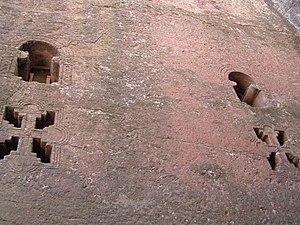
Ethiopie - Eglises rupestres de Lalibela - Biet Debre Sina (Détail)
Bete Mikaél est une église éthiopienne orthodoxe située à Lalibela, dans la région Amhara, en Éthiopie. Elle est une des églises rupestres de la ville et fait partie du groupe septentrional.